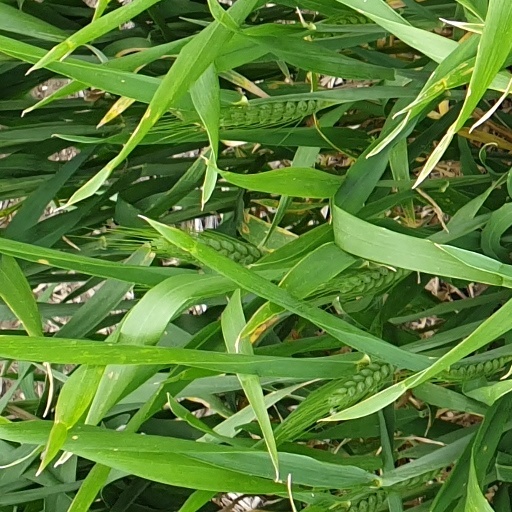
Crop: wheat